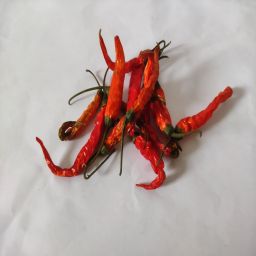
Crop: Chile Pepper
Quality: Dried